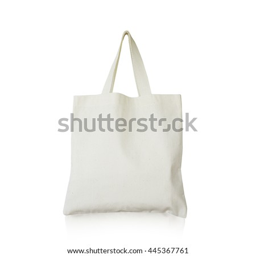
white calico bags for replace plastic bags keep environmental protection .